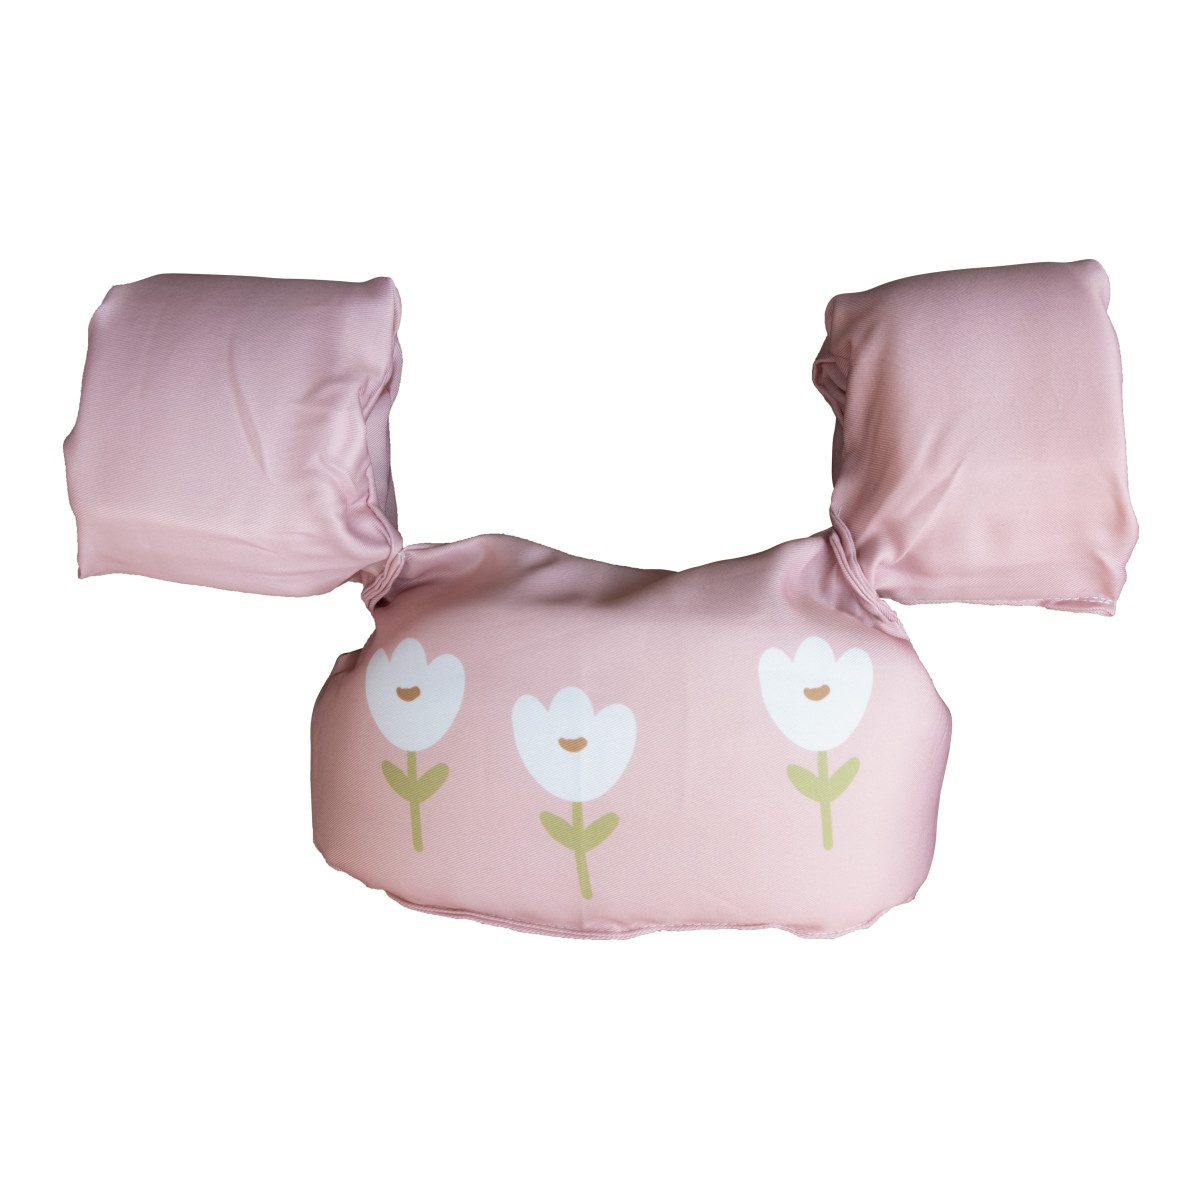
Slipstop Puddle Jumper 3-6 jaar - roze tulpjes
Brand: Slipstop
Slipstop Puddle Jumper bordeaux roze met witte tulpen Ontdek de ultieme zwemhulp voor je kleintje met deze roze Puddle Jumper met witte tulpen, welke te matchen is met de Slipstop waterschoentjes . Dit innovatieve zwemhulpmiddel is ontworpen met het comfort en de veiligheid van je kind in gedachten. Het bestaat uit een enkelvoudig foamlichaam met een armgedeelte dat wordt vastgemaakt met een band om de taille. Een stevige gesp/clip op de rug zorgt ervoor dat je kind de Puddle Jumper niet gemakkelijk zelf kan afdoen, wat extra gemoedsrust biedt voor ouders. De Puddle Jumper is een zwemhulpmiddel en is geschikt voor kinderen tussen 3 en 6 jaar oud, met een gewicht van 15 tot 30 kg. Het foamontwerp van de Puddle Jumper zorgt voor een betrouwbare drijfkracht, waardoor je kindje veilig boven water blijft tijdens het zwemmen. Dit maakt het een ideale keuze voor kinderen die leren zwemmen en nog extra ondersteuning nodig hebben. Bovendien is de binnenkant van foam gemaakt, waardoor het comfortabel aanvoelt en je kindje zich vrij kan bewegen zonder belemmeringen. Specificaties Slipstop Puddle Jumper: Geschikt voor kinderen van 3 tot 6 jaar met een aanbevolen gewicht tussen 15 en 30 kg Veiligheidskeurmerk: EN 13138-1 tested Foam binnenzijde waardoor de drijvers niet lek kunnen gaan en altijd blijven drijven Clip op de rug voor bevestiging Met de Puddle Jumper tulp roze van Slipstop kunnen kinderen vol vertrouwen en plezierig leren zwemmen. Het is de perfecte combinatie van comfort, veiligheid en stijl. Verkrijgbaar in verschillende kleurrijke ontwerpen. Voor elk kind een geschikte Puddle Jumper. Kies vandaag nog voor de Puddle Jumper en geniet samen met je kleintje van zorgeloze zwemavonturen! Bekijk alle Puddle Jumpers en zwemvesten bij Slofjes.nl.
Category: Sporting Goods > Outdoor Recreation > Boating & Water Sports > Swimming > Child Swimming Aids > Swim Armbands